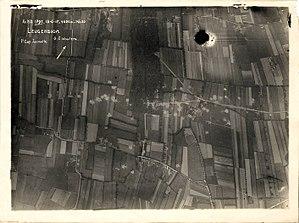
""Av MB 1791, 13/06/17, 4000m, 14h30, LEUGENBOOM, pil: Capitaine Jaumotte, obs: lieutenant Wouters, ""au centre la pièce qui tuait Dunkerque"". 13 juin 1917. Guerre 1914-1918. Au centre de la photo on peut voir le canon qui bombardait Amiens (Somme)."